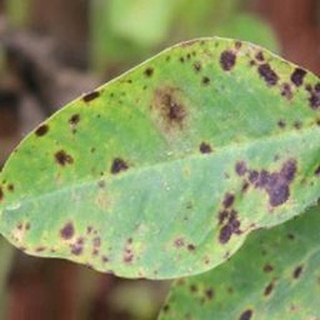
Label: groundnut_late_leaf_spot